Iván Rodríguez

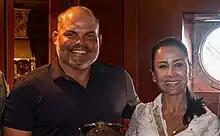
Rodríguez and his wife, Patricia, in 2023

In August 2017, Rodríguez was selected by then-Governor Ricardo Rosselló as one of Puerto Rico's five shadow representatives. Before the start of Game 1 of the 2023 World Series, Former President of the United States George W. Bush threw the ceremonial first pitch to Rodríguez.